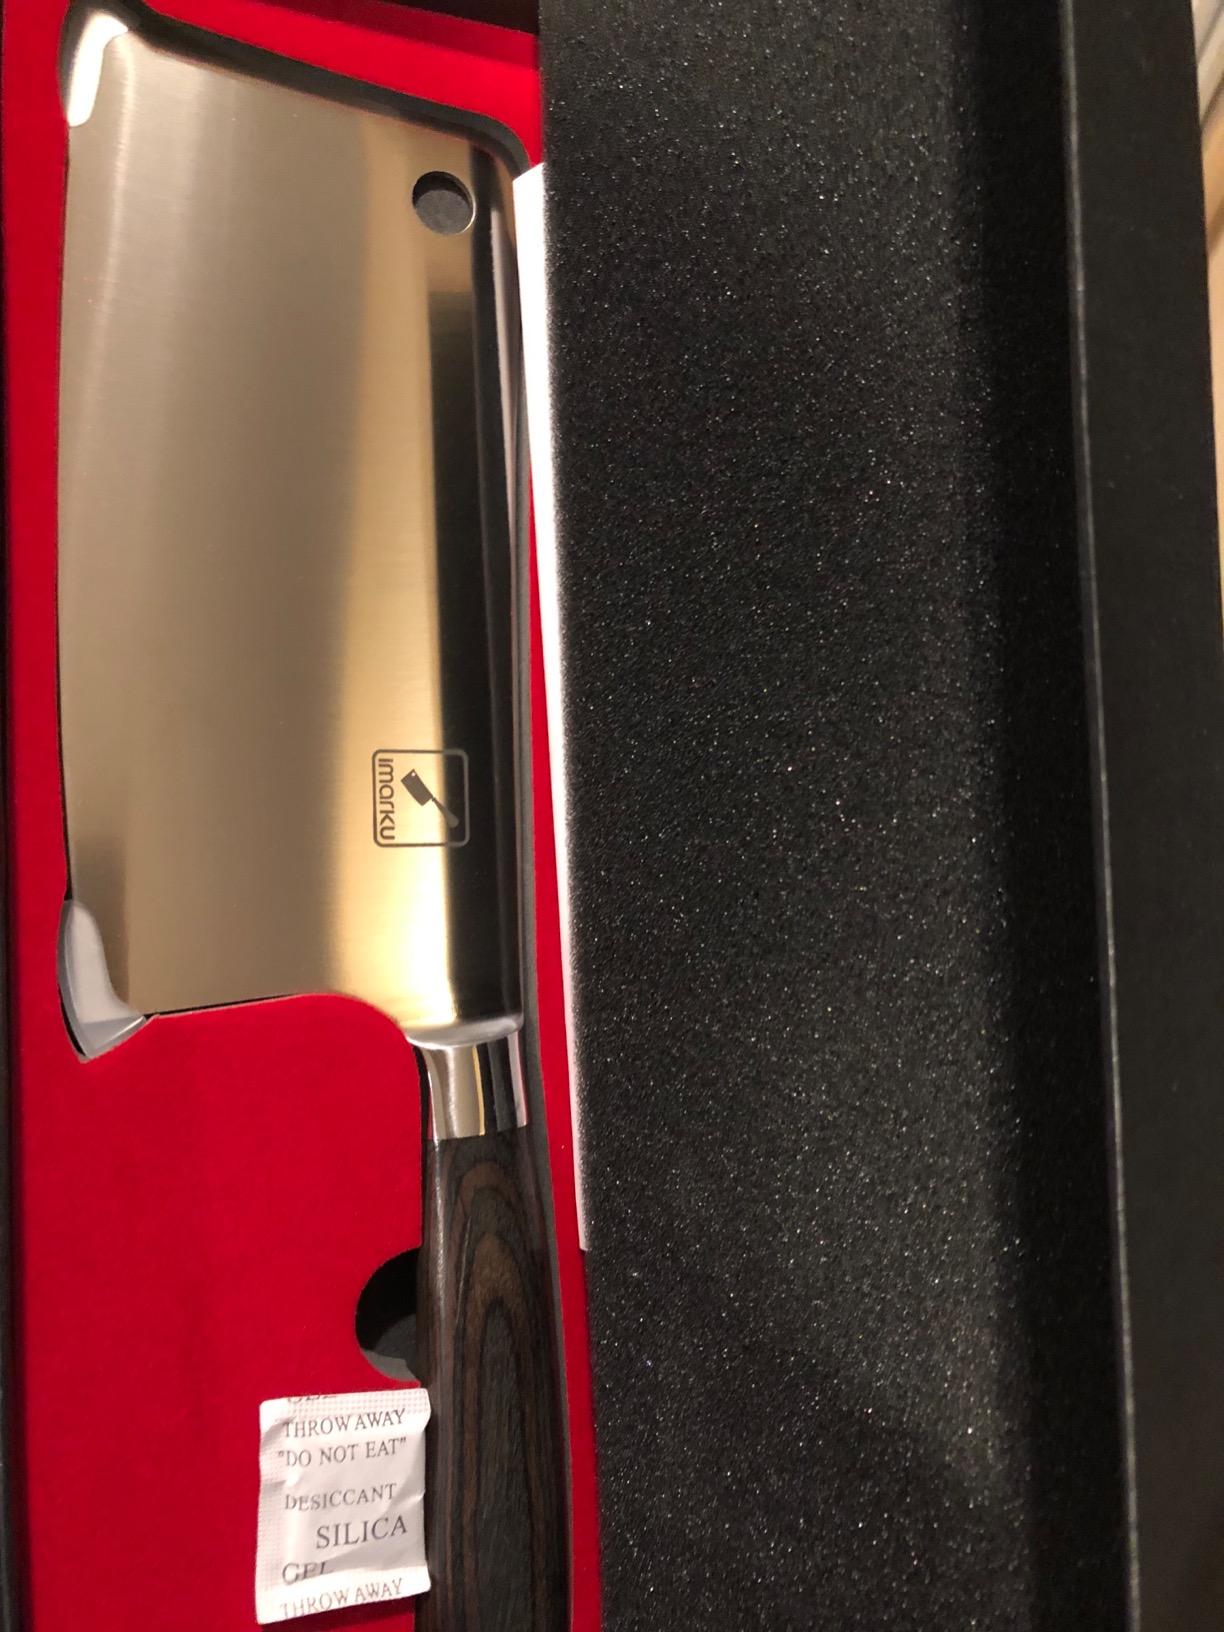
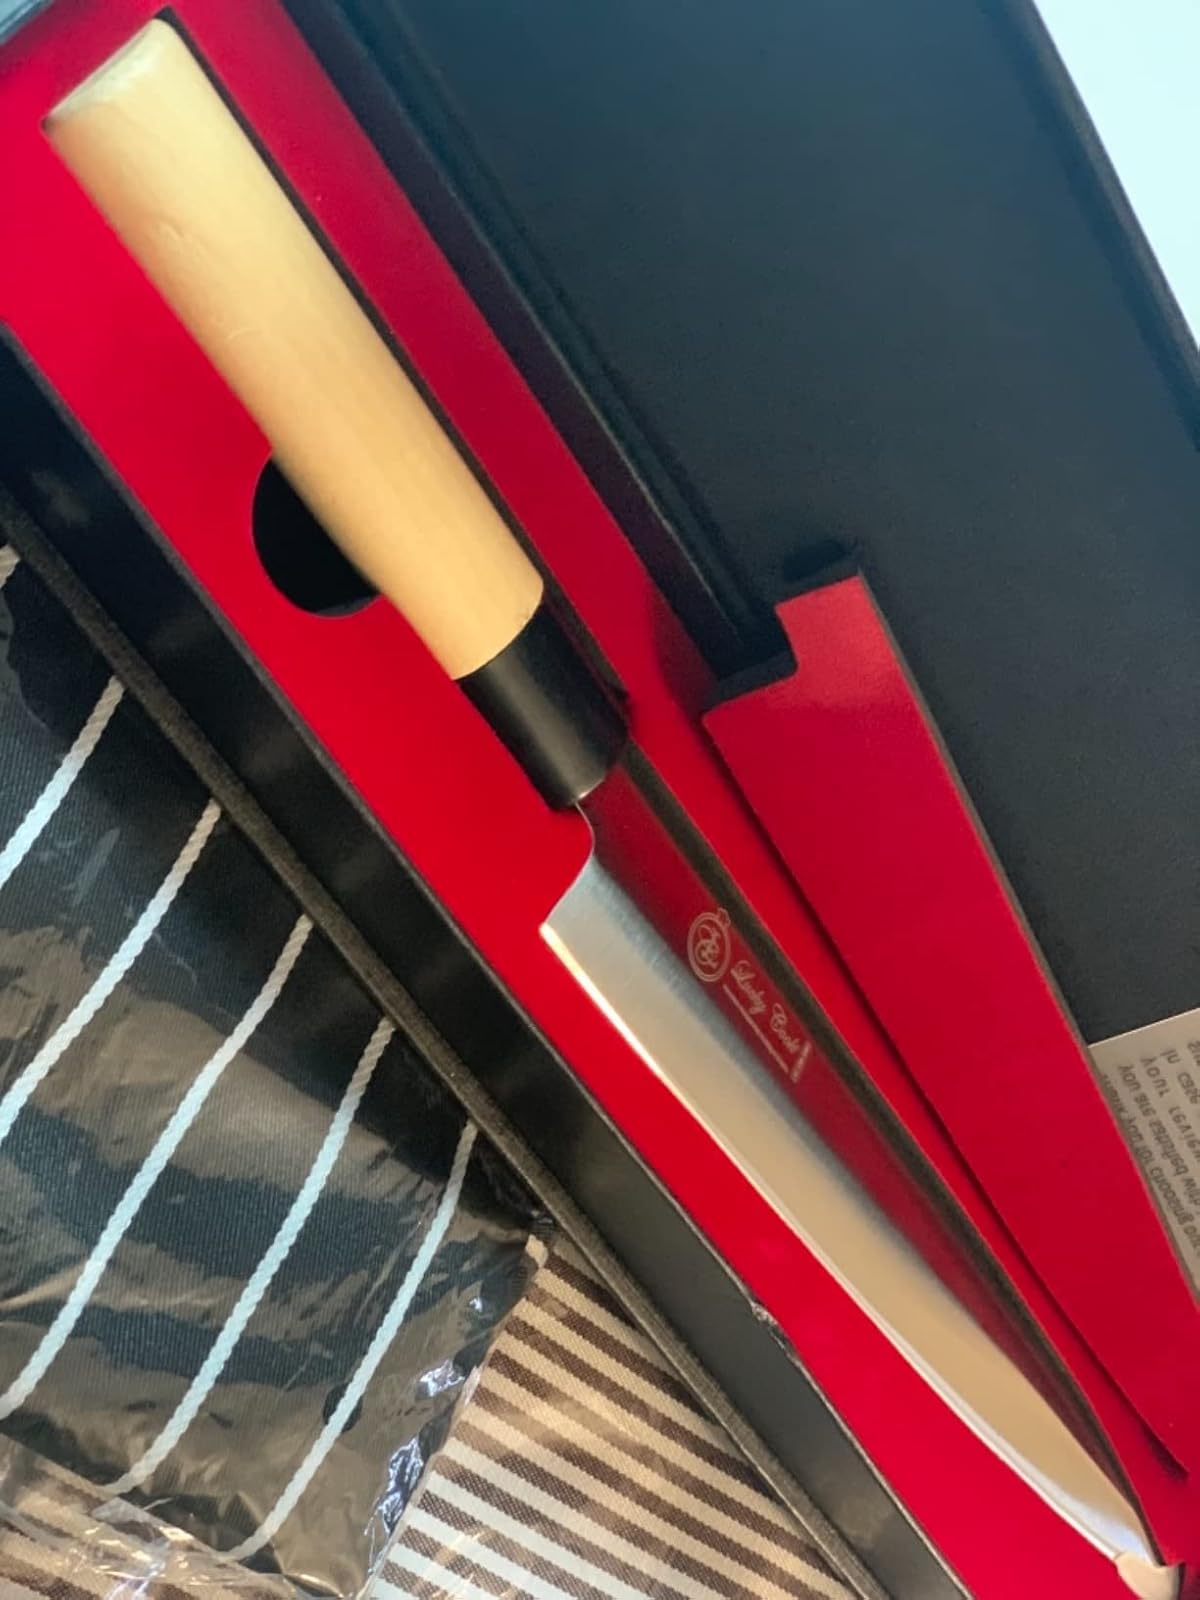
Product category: items_knife
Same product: no